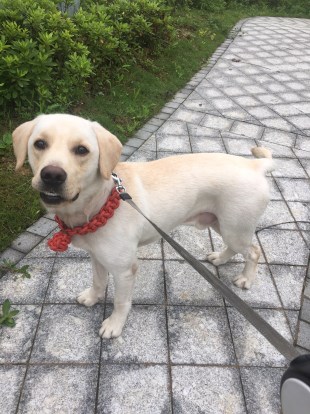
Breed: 3580-n000122-Labrador_retriever